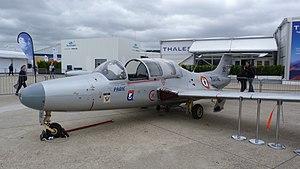
Paris Air Show 2013
Le Morane-Saulnier MS.760 « Paris » est un avion à réaction quadriplace construit par Morane-Saulnier, sous la direction de l'ingénieur Paul-René Gauthier, destiné principalement à des missions de liaison ou de transport léger. Apparu à la fin des années 1950, il a été construit à 157 exemplaires dont une bonne partie étaient toujours en service à la fin des années 1980. Un certain nombre d'avions ont été vendus à l'exportation ou à des opérateurs civils. Il est considéré comme l'un des tout premiers very light jet.